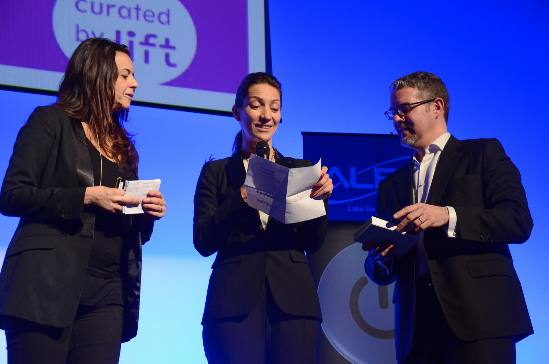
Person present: Yes